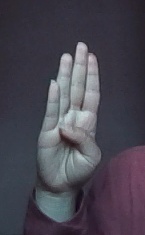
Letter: kaaf